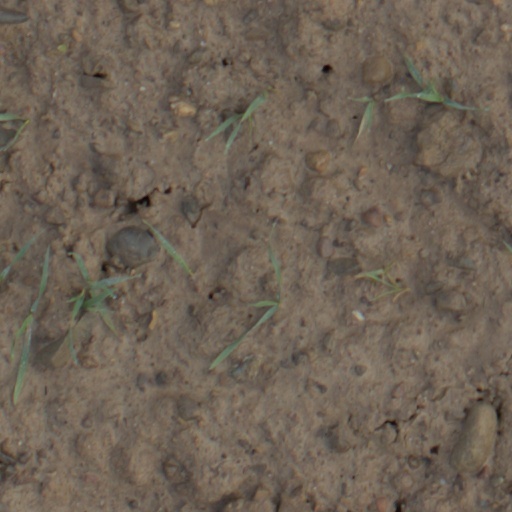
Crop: wheat